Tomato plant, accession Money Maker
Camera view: horizontal (90 deg, fisheye); turntable rotation: 30 degrees
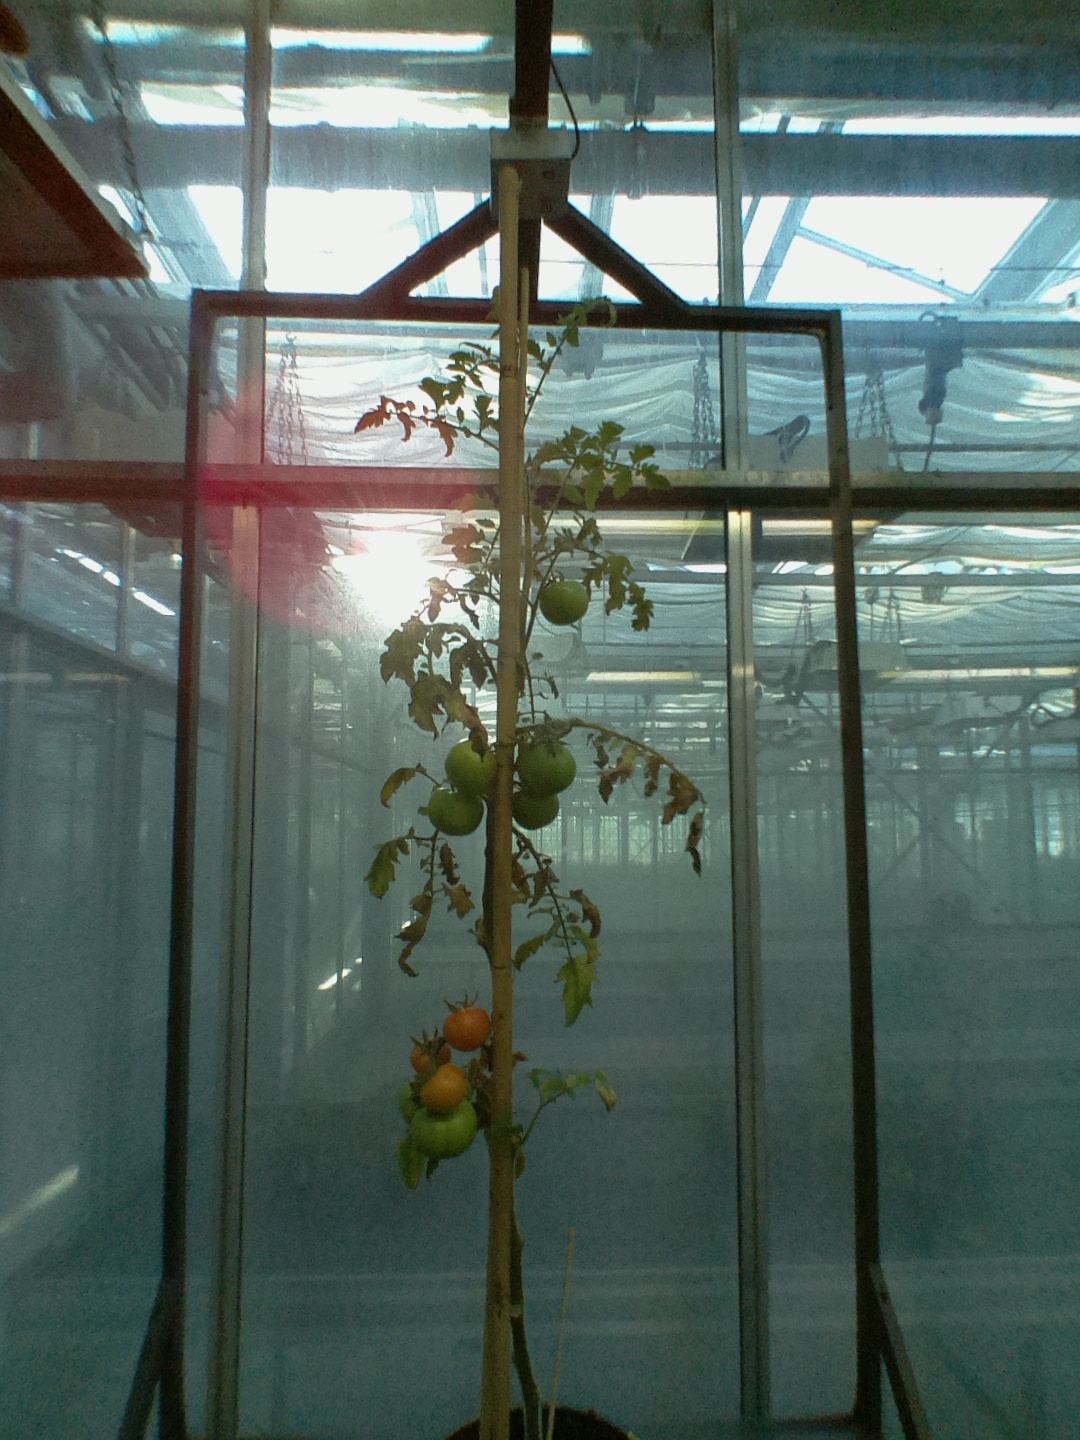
BBCH growth stage 83: 30%-40% of fruits show typical fully ripe color